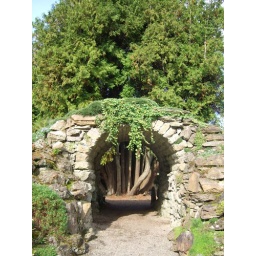
Culzean Castle, Ayrshire, Scotland lies in the West coast of scotland facing the atlantic ocean